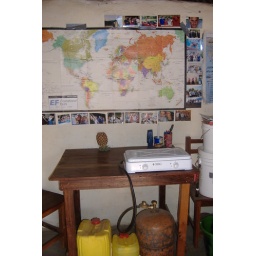
my gas and stove, water in the yellow bidones, and water filter is on the far, far right